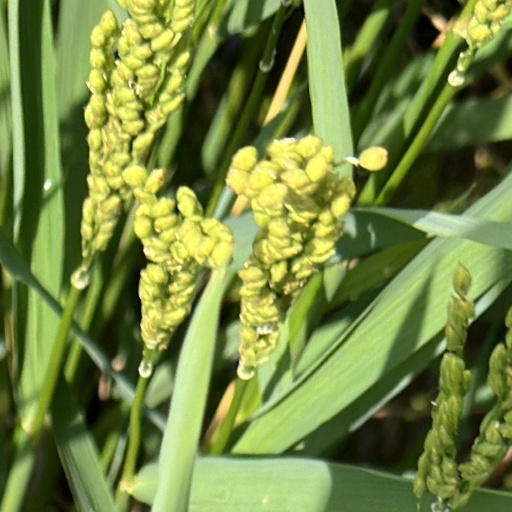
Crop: rice